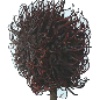
Label: rambutan